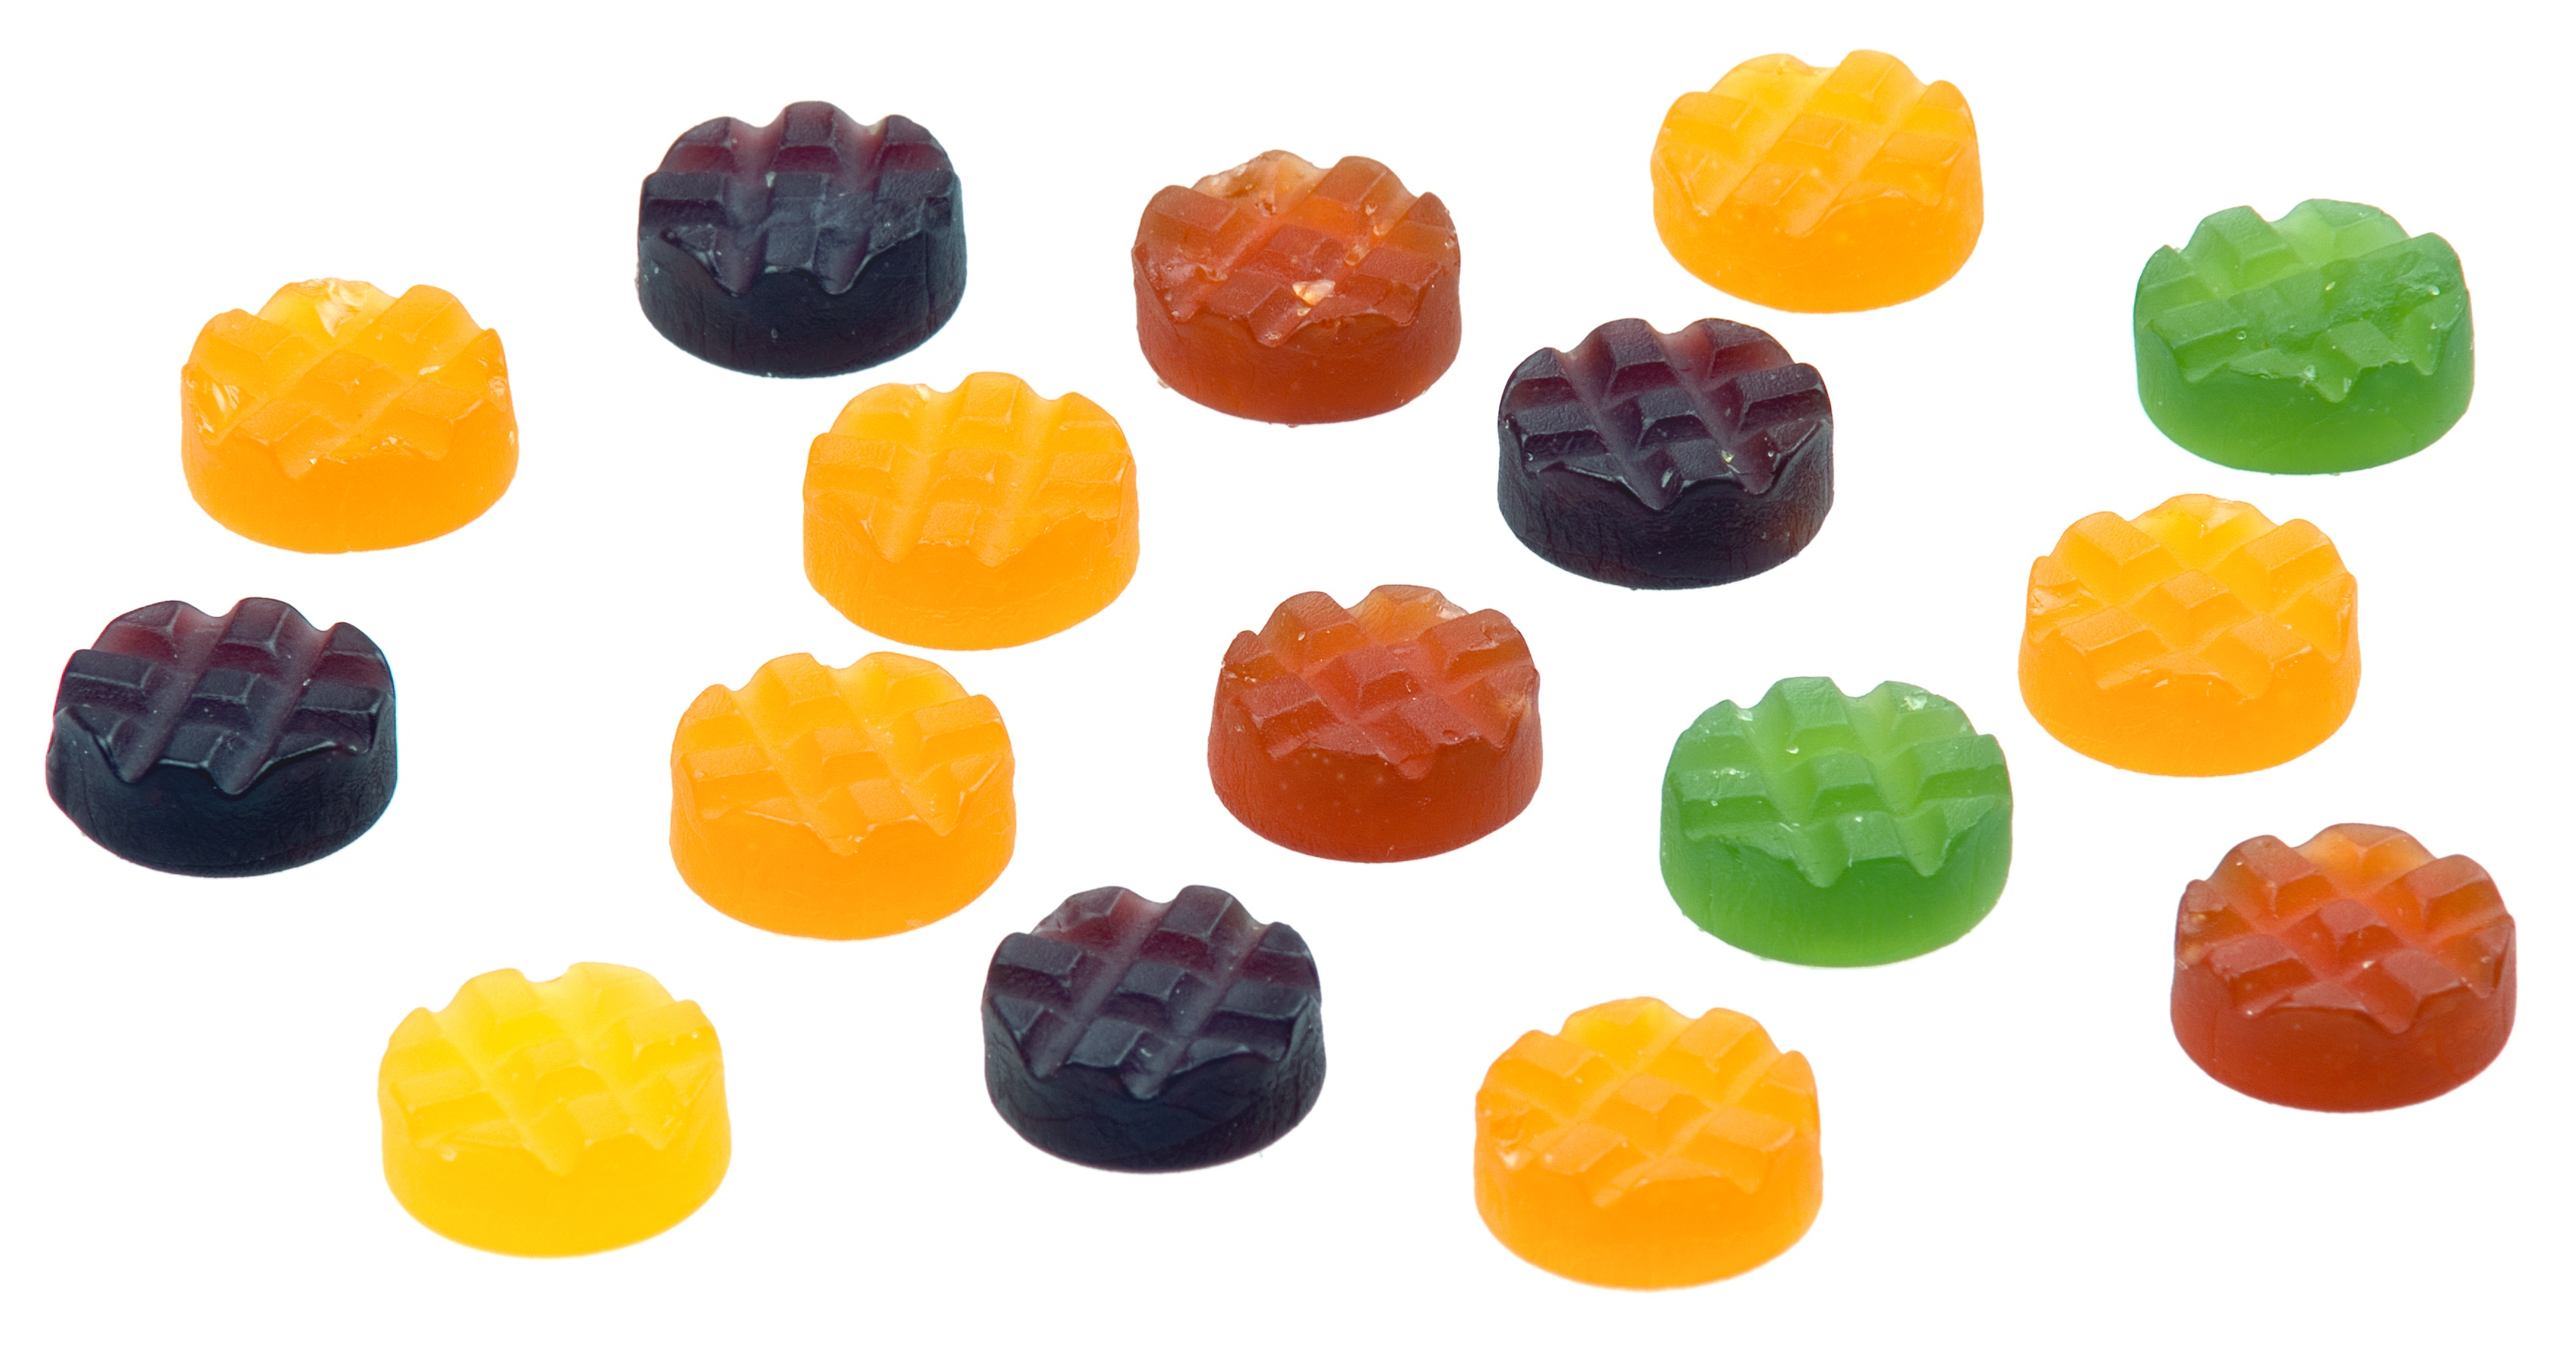
fruit, sweet, food, produce, dessert, delicious, sugar, candy, diet, confectionery, unhealthy, candied fruit, gummi candy, wine gum, gumdrop, gums, rowntrees